Johann Heinrich Kopp

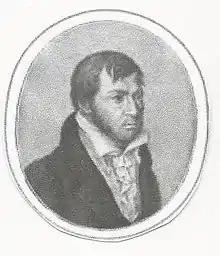
Johann Heinrich Kopp

Johann Heinrich Kopp (17 September 1777, in Hanau – 28 November 1858, in Hanau) was a German physician and natural scientist. He was the father of chemist Hermann Franz Moritz Kopp (1817–1892).